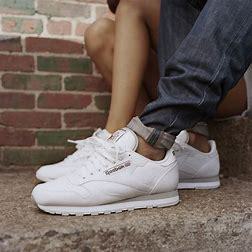
Brand: Reebok
Model: Classic